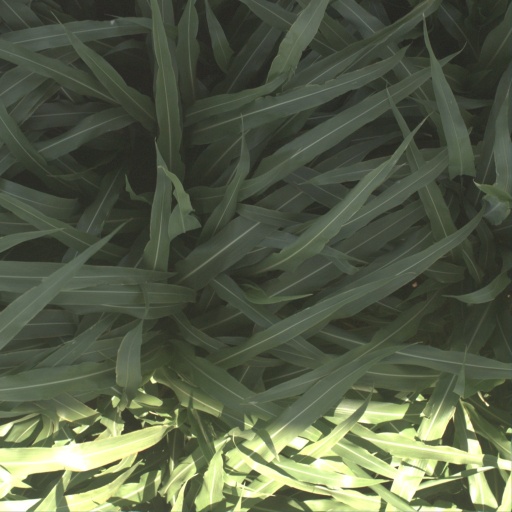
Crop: sorghum